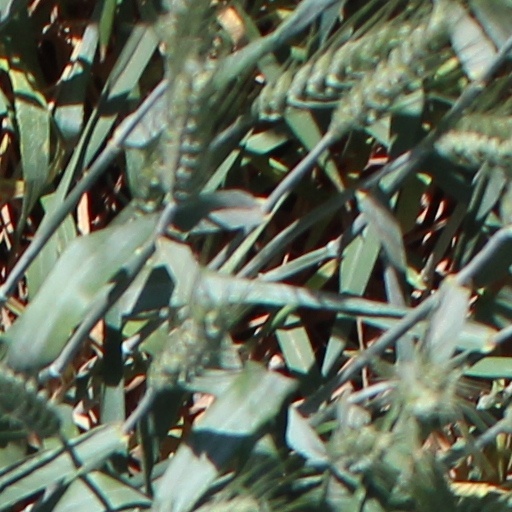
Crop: wheat